HD 259431

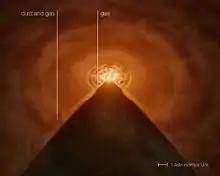
Illustration of cross-section of protoplanetary disk around MWC 147

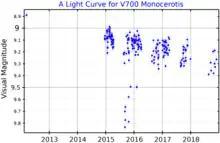
A visual band light curve for V700 Monocerotis, plotted from ASAS-SN data

HD 259431 is classed as a Herbig Haro Be star and has been instrumental in helping astronomers understand the formation of stars. A large star, with a large surrounding dust cloud, MWC 147 has given astronomers a clear picture of the mechanics of the accretion processes that form stars.